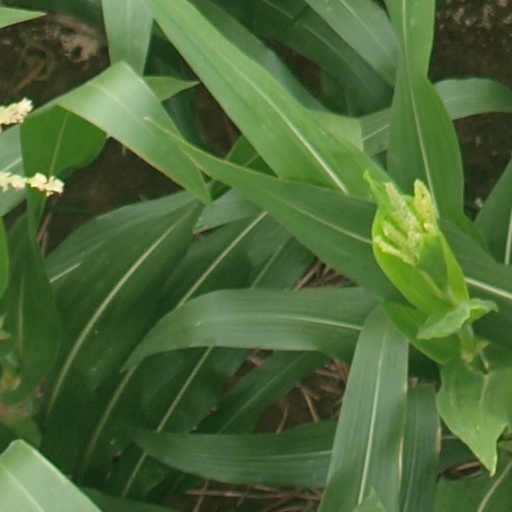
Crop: maize; corn